Alfa Romeo Arna

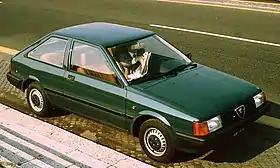
Alfa Romeo Arna three door

The Alfa Romeo Arna (an acronym for "Alfa Romeo Nissan Autoveicoli", meaning "Alfa Romeo[-]Nissan motor vehicles", but also a female Italian name) (Type 920) is a hatchback produced by the Italian manufacturer Alfa Romeo Nissan Autoveicoli S.p.A. between 1983 and 1987. The company was founded on 9 October 1980, as a 50:50 joint venture between the Italian Alfa Romeo S.p.A. and the Japanese Nissan Motor Company.